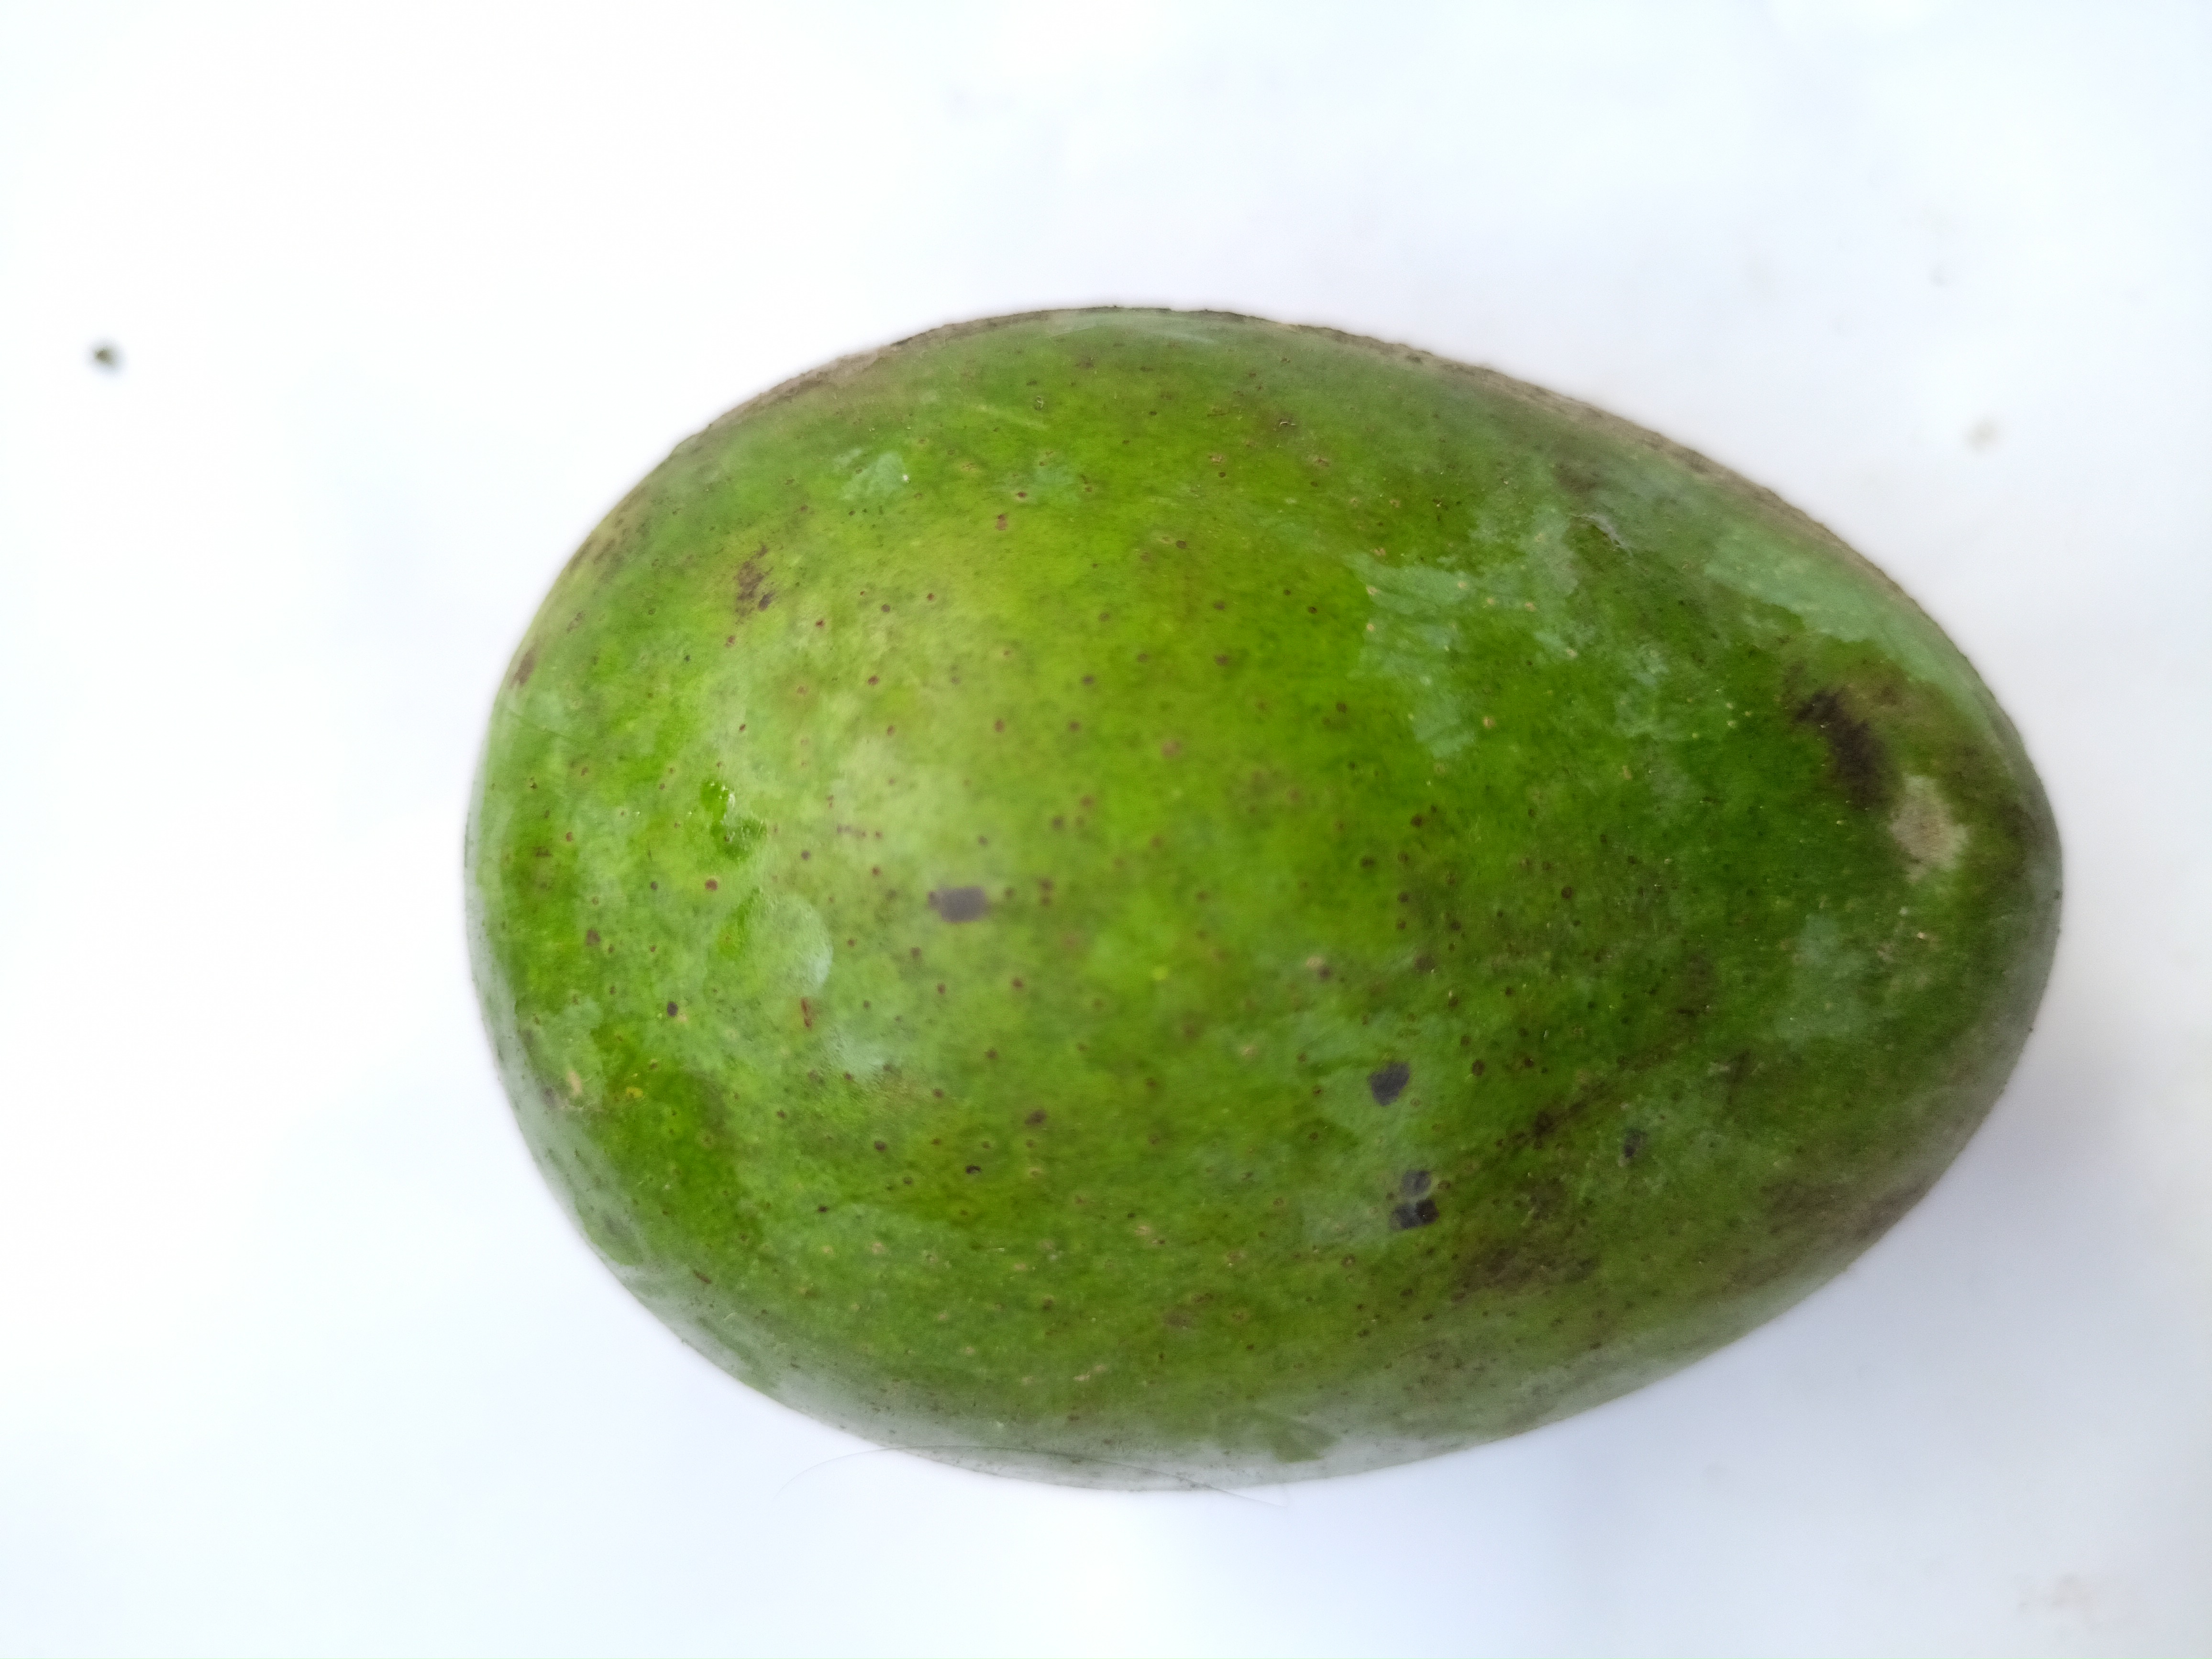
Mango variety: Khrishapat